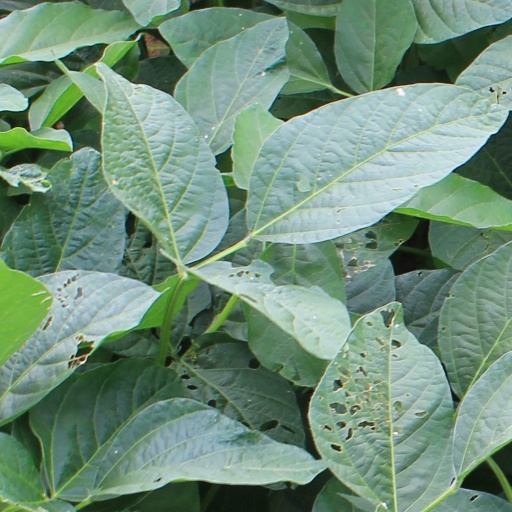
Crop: soybean